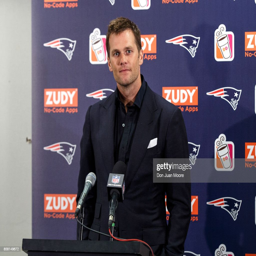
# talk with media after the game against sports team .